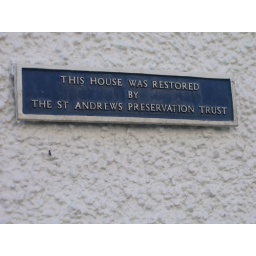
the sign by the door